Kintbury Rangers F.C.

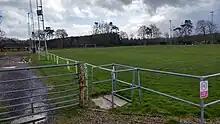
The recreation ground, home of Kintbury Rangers F.C.

Kintbury Rangers play at the Recreation Ground on Inkpen Road in Kintbury. The ground features a clubhouse with a licensed bar, Sky TV and free Wi-Fi. The football club is adjacent to Kintbury Tennis Club and Kintbury Bowls Club, as well as the indoor sports facility, the Jubilee Centre.